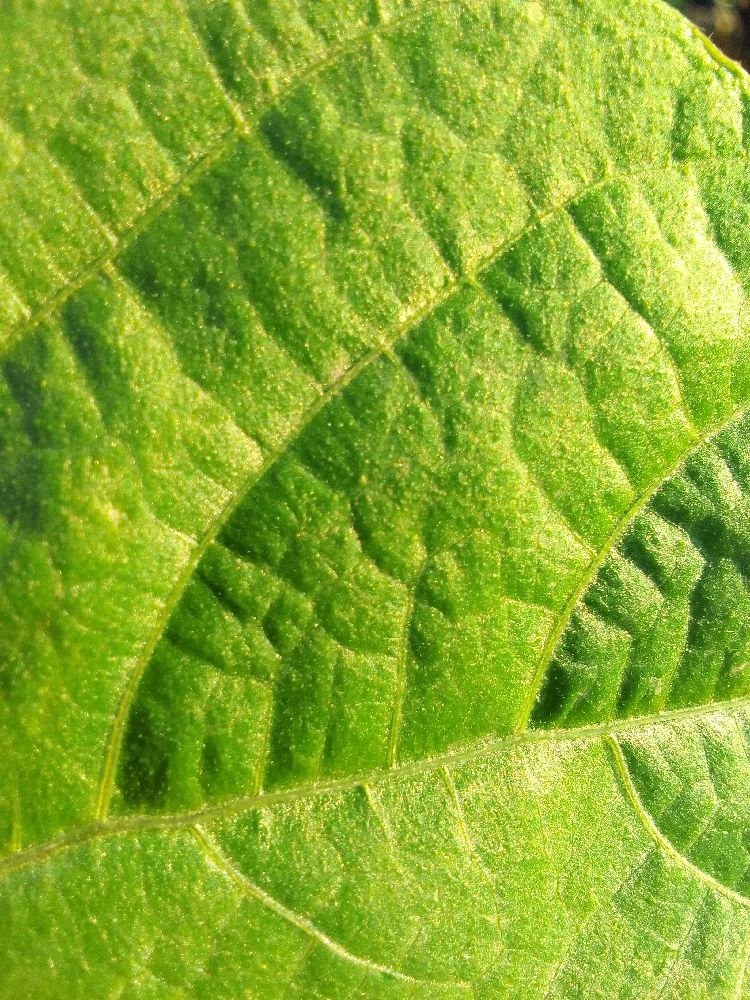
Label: healthy